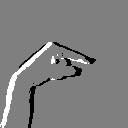
ASL letter: g